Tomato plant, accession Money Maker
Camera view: vertical (180 deg); turntable rotation: 0 degrees
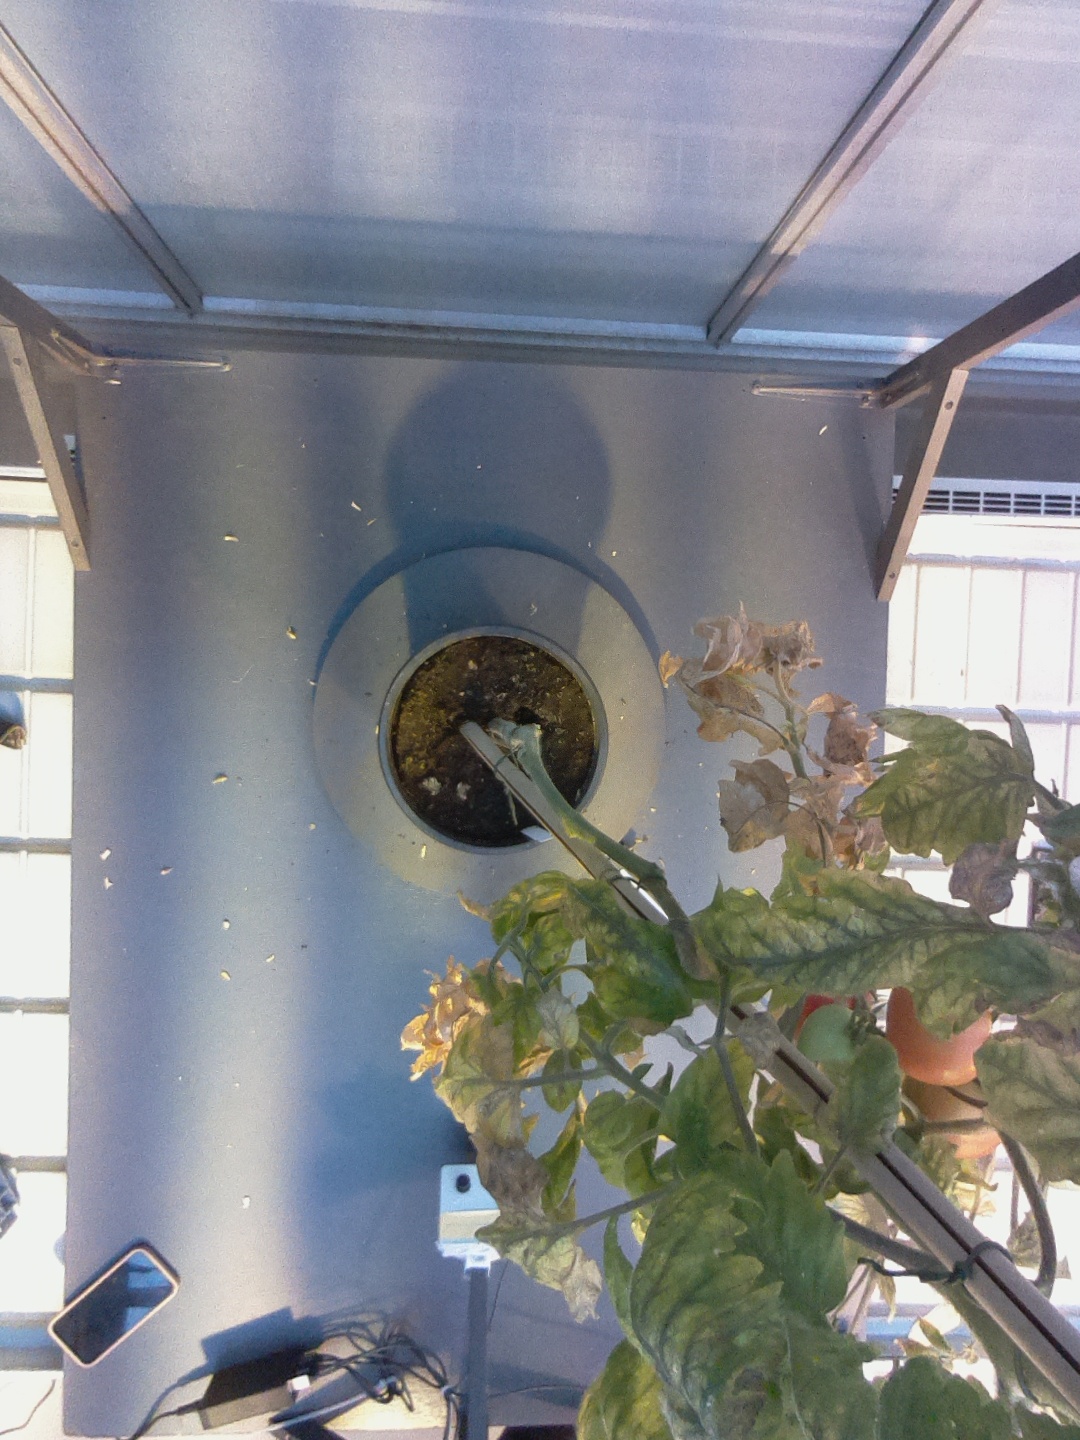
BBCH growth stage 84: 40%-50% of fruits show typical fully ripe color